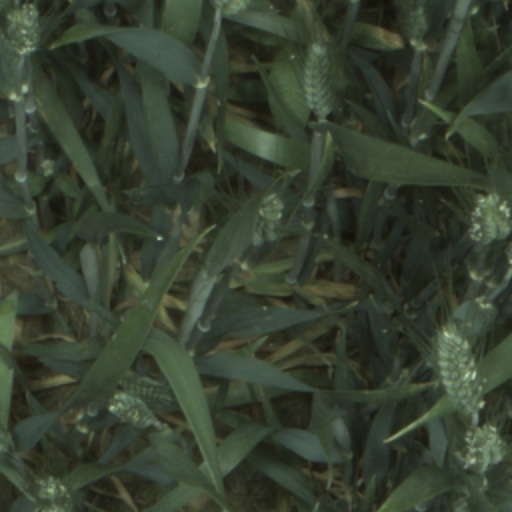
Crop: wheat